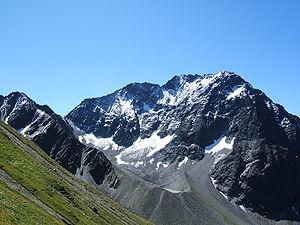
Le Puitkogel est une montagne qui s’élève à 3 343 m d’altitude dans les Alpes de l'Ötztal, en Autriche.